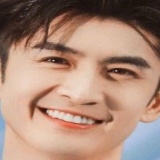
diễn viên Trương Vân Long